Iraq War

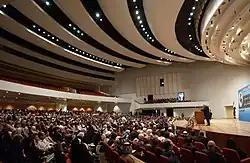
Convention center for Council of Representatives of Iraq

The start of 2004 was marked by a relative lull in violence. Violence increased during the Iraq Spring Fighting of 2004 with foreign fighters from around the Middle East as well as Jama'at al-Tawhid wal-Jihad, an al-Qaeda-linked group led by Abu Musab al-Zarqawi, helping to drive the insurgency. As the violence intensified in March, there was a change in targeting from the coalition forces towards the new Iraqi Security Forces, as hundreds of Iraqi civilians and police were killed over the next few months in a series of bombings. In the bloodiest day of the war since the start, hundreds of Shi'a were killed when five bombs exploded on March 2 during Ashoura celebrations.